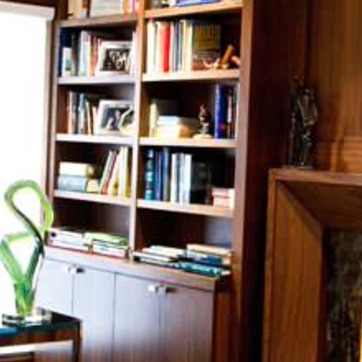
Material: paper